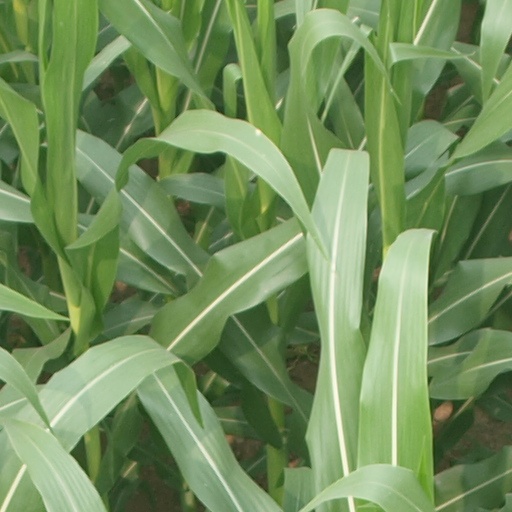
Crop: maize; corn